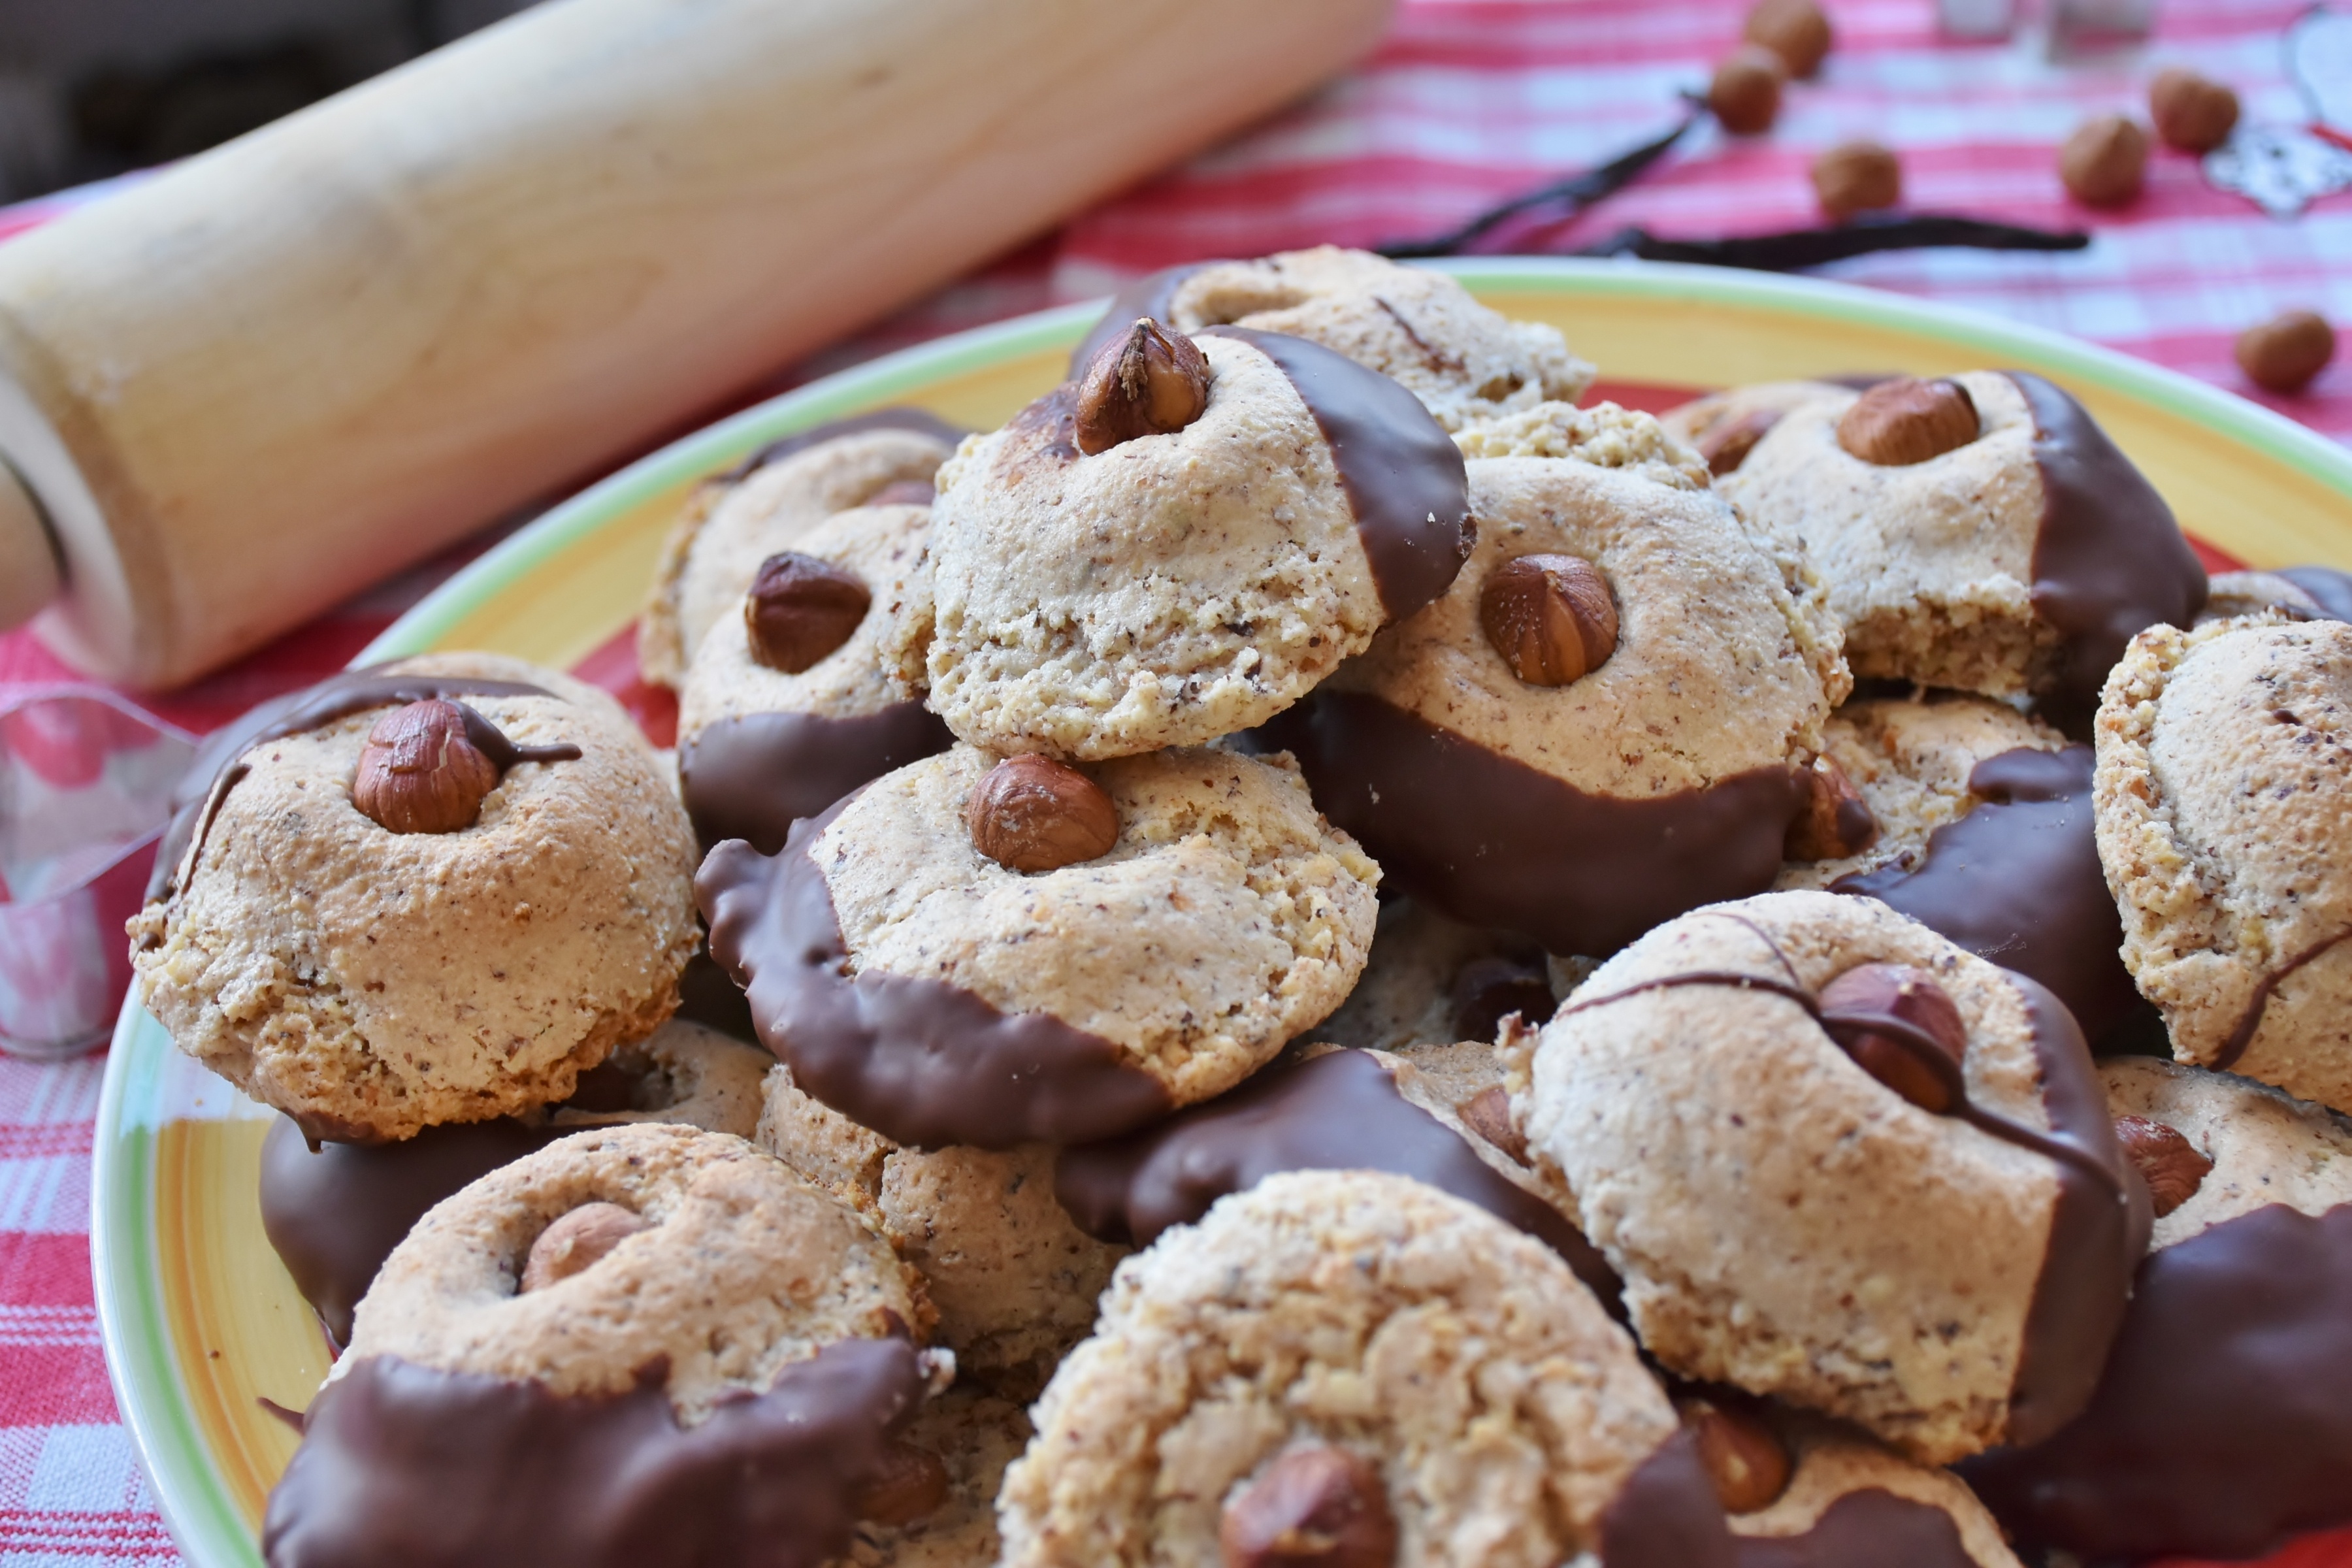
sweet, dish, meal, food, produce, craft, breakfast, chocolate, baking, christmas, cookie, dessert, eat, preparation, dough, egg, butter, muffin, advent, bake, christmas time, cheek, prepare, ingredients, baked goods, flavor, small cakes, hand labor, knead, christmas spirit, flour sugar, snack food